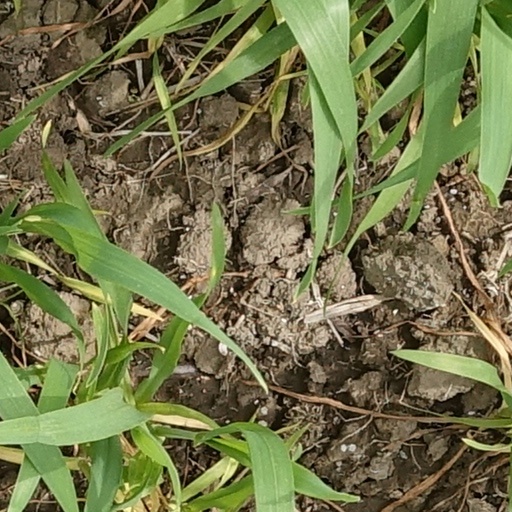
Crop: wheat